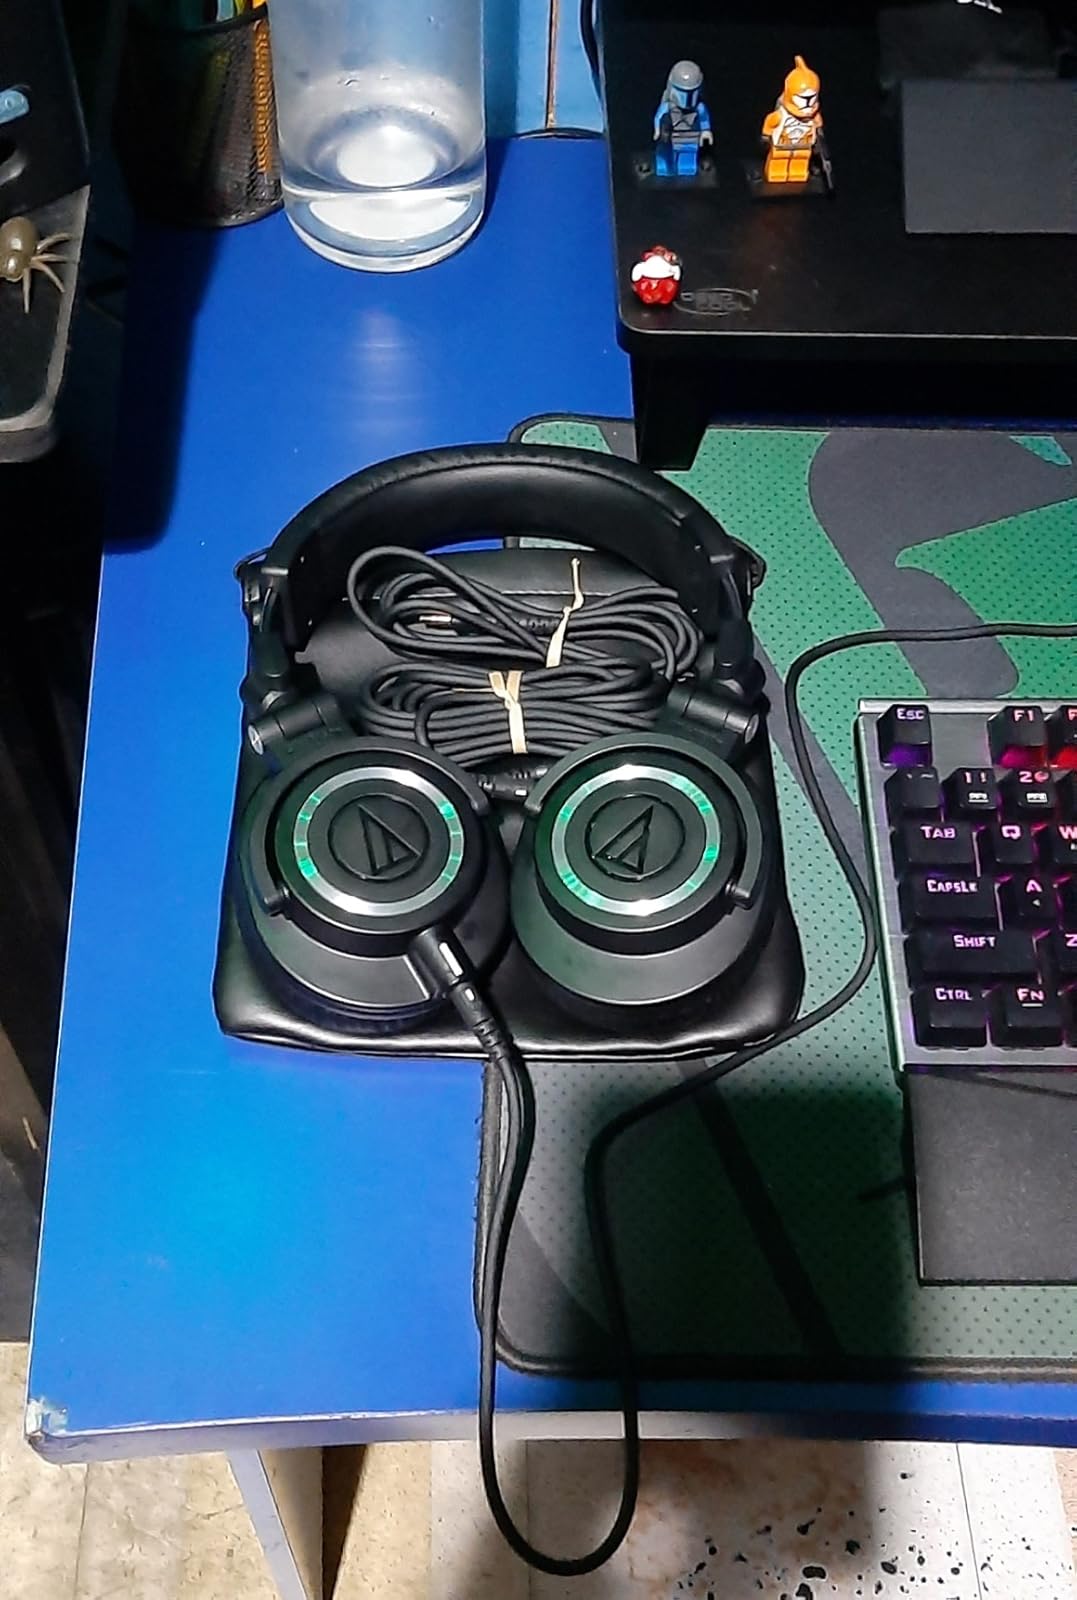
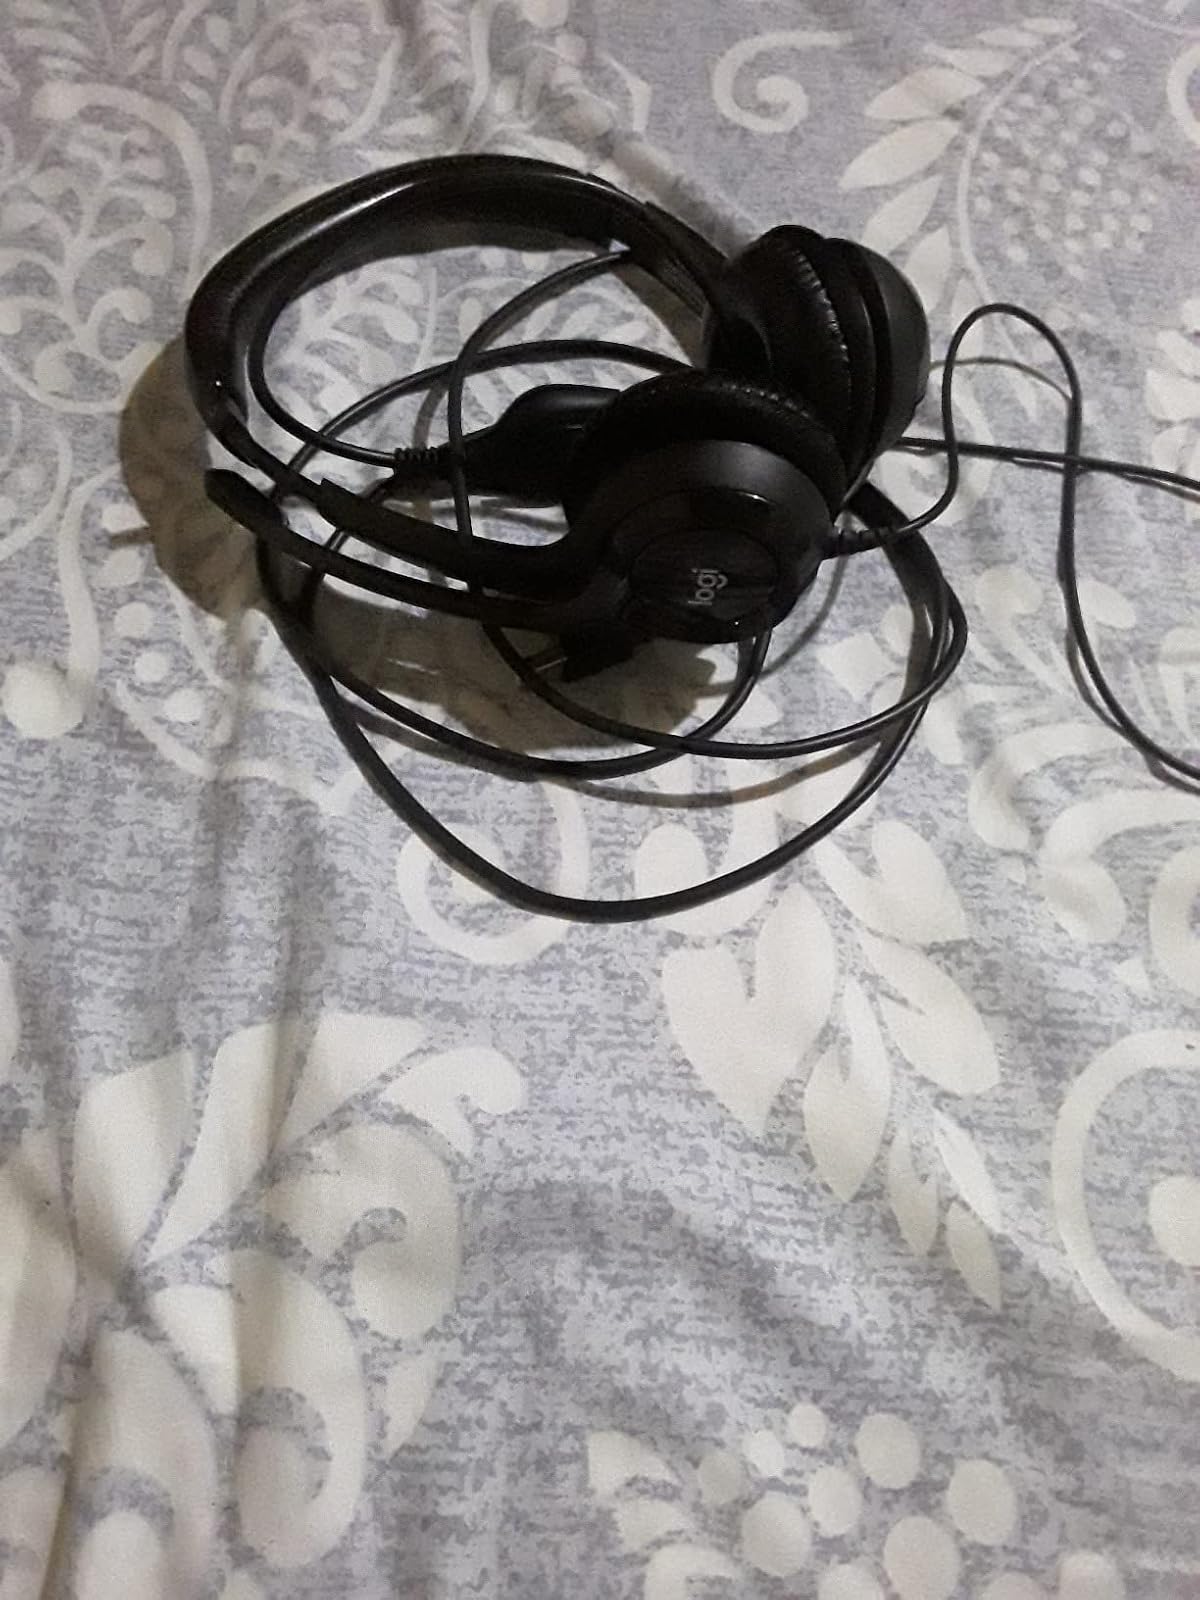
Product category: headphones
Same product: no